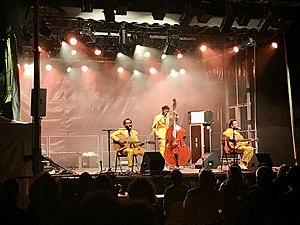
le groupe Chanson d'Occasion, au festival ""déconfiné"" 2020"
Le festival Humour et Eau Salée est un événement culturel organisé chaque été depuis 1986 par l'association Créa, à Saint-Georges-de-Didonne, commune située sur l'estuaire de la Gironde, près de Royan.